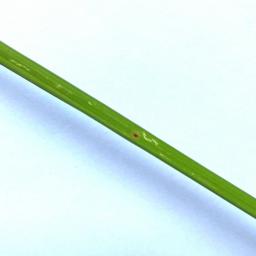
Label: Rice___Brown_Spot